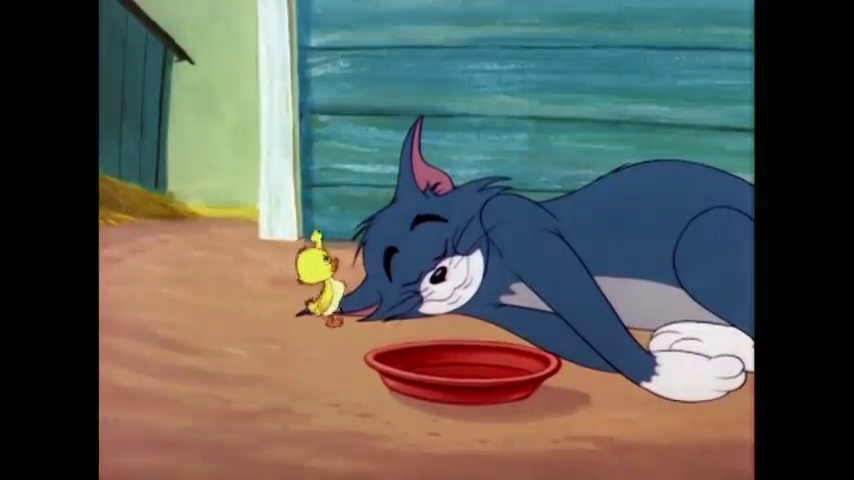
Portrait style: Cartoon Portrait